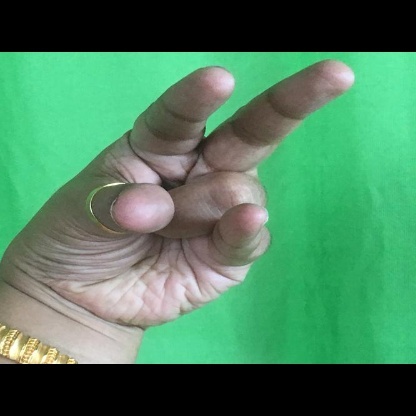
Mudra: Kangulam